Nicolae Dobrin

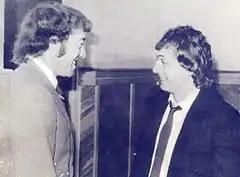

Dobrin played for his local club Argeș Pitești for most of his professional career, his first performance was when the club reached the 1965 Cupa României final in which coach Virgil Mărdărescu used him as a starter in the eventual 2–1 loss in front of Știința Cluj. Afterwards under the guidance of coach Florin Halagian he won two Divizia A titles, in the one that was won in the 1971–72 season he formed a successful trio in the offence with Constantin Radu and Radu Jercan, being the team's top-goalscorer with 15 goals scored in 23 matches. At the winning of the 1978–79 title, he formed another successful offensive trio, this time with Marin Radu and Doru Nicolae, Dobrin contributing with 9 goals scored in 22 matches, being decisive in the final game of the season against Dinamo București in which he scored the final goal of the 4–3 victory, his performance being appreciated by journalist Ioan Chirilă who gave him a 10 in the "Sportul" newspaper.